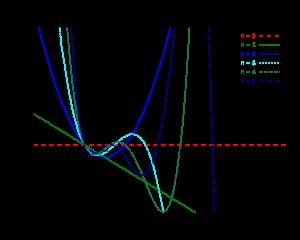
En mathématiques, les polynômes de Laguerre, nommés d'après Edmond Laguerre,